Todopsis

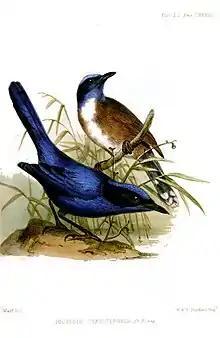
"Todopsis cyanocephala"

Todopsis is a former genus of fly-catching wrens. The following species were formerly classified within the genus "Todopsis":